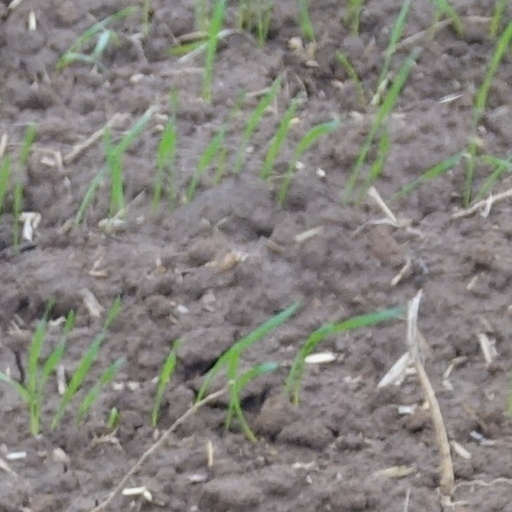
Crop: wheat